United Fruit Company

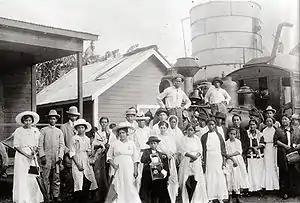
Main railroad station in La Ceiba, Honduras, in 1920

Although UFCO sometimes promoted the development of the nations where it operated, its long-term effects on their economy and infrastructure were often devastating. In Central America, the Company built extensive railroads and ports, provided employment and transportation, and created numerous schools for the people who lived and worked on Company land. On the other hand, it allowed vast tracts of land under its ownership to remain uncultivated and, in Guatemala and elsewhere, it discouraged the government from building highways, which would have lessened the profitable transportation monopoly of the railroads under its control. UFCO also destroyed at least one of those railroads upon leaving its area of operation.